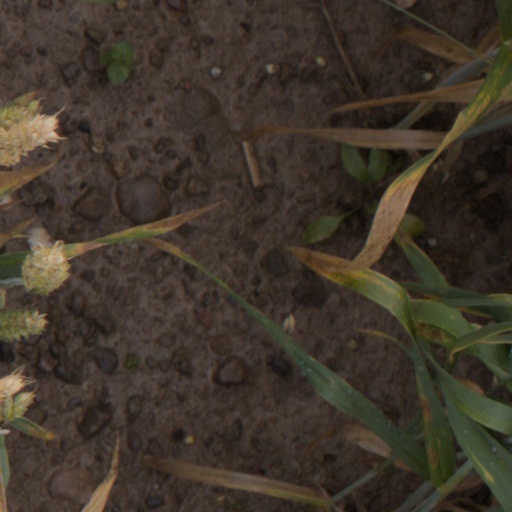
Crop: wheat